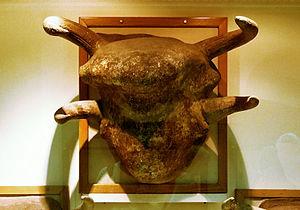
Atlantis est un roman d'aventures britannique de David Gibbins, publié en 2005. Premier roman de l'auteur, il s'agit également du premier tome des aventures de l'archéologue Jack Howard et relate la découverte mouvementée des ruines de l'Atlantide.